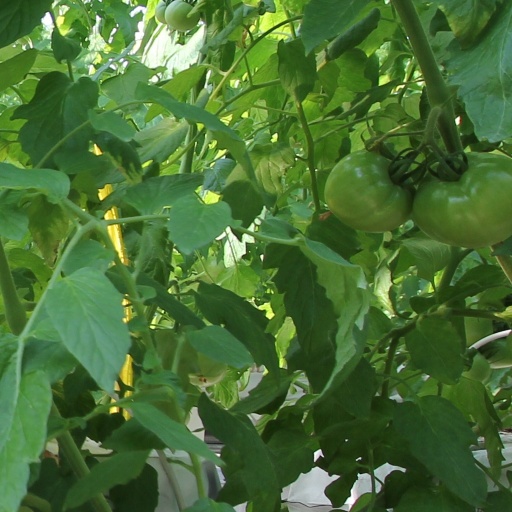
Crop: tomato